Circumstellar disc

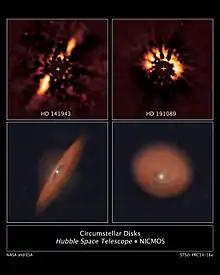
Circumstellar discs HD 141943 and HD 191089. The bottom images are illustrations of above real images.

A circumstellar disc (or circumstellar disk) is a torus, pancake or ring-shaped accretion disk of matter composed of gas, dust, planetesimals, asteroids, or collision fragments in orbit around a star. Around the youngest stars, they are the reservoirs of material out of which planets may form. Around mature stars, they indicate that planetesimal formation has taken place, and around white dwarfs, they indicate that planetary material survived the whole of stellar evolution. Such a disc can manifest itself in various ways.